Latterbarrow

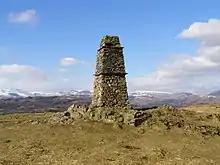
The monument on Latterbarrow

Latterbarrow is a hill in the English Lake District, east of Hawkshead, Cumbria. It is the subject of a chapter of Wainwright's book "The Outlying Fells of Lakeland". It reaches and is surmounted by a monument, but Wainwright, unusually, makes no comment on the monument's age or purpose, merely mentioning this "... elegant obelisk being prominently in view from Hawkshead and the Ambleside district." He recommends an anticlockwise circuit from Colthouse, near Hawkshead, and describes it as "a circular walk needing little effort yet yielding much delight".